Suspense Magazine

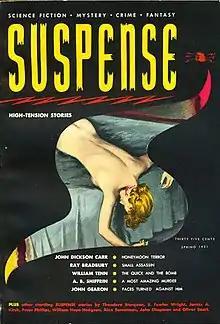
Cover of the first issue

Suspense Magazine was a fiction magazine which published four issues in 1951 and 1952. The editor was Theodore Irwin. The magazine included science fiction, fantasy, mystery, and weird fiction. Many of the stories were reprints, including science fiction from A.E. van Vogt, Ray Bradbury, and Theodore Sturgeon, and fantasy by William Hope Hodgson, Ambrose Bierce, and Arthur Quiller-Couch. The Fall 1951 issue included Fritz Leiber's "Dark Vengeance", a story in his Fafhrd and the Gray Mouser series.